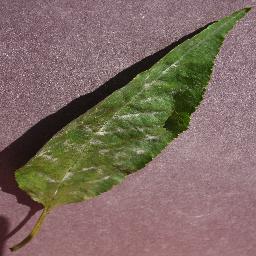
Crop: cherry
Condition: (including_sour)_powdery_mildew